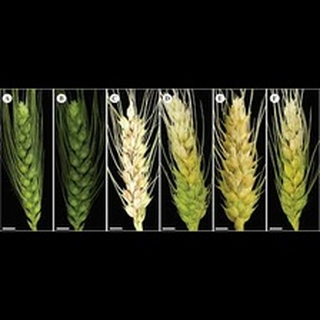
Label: wheat_blast